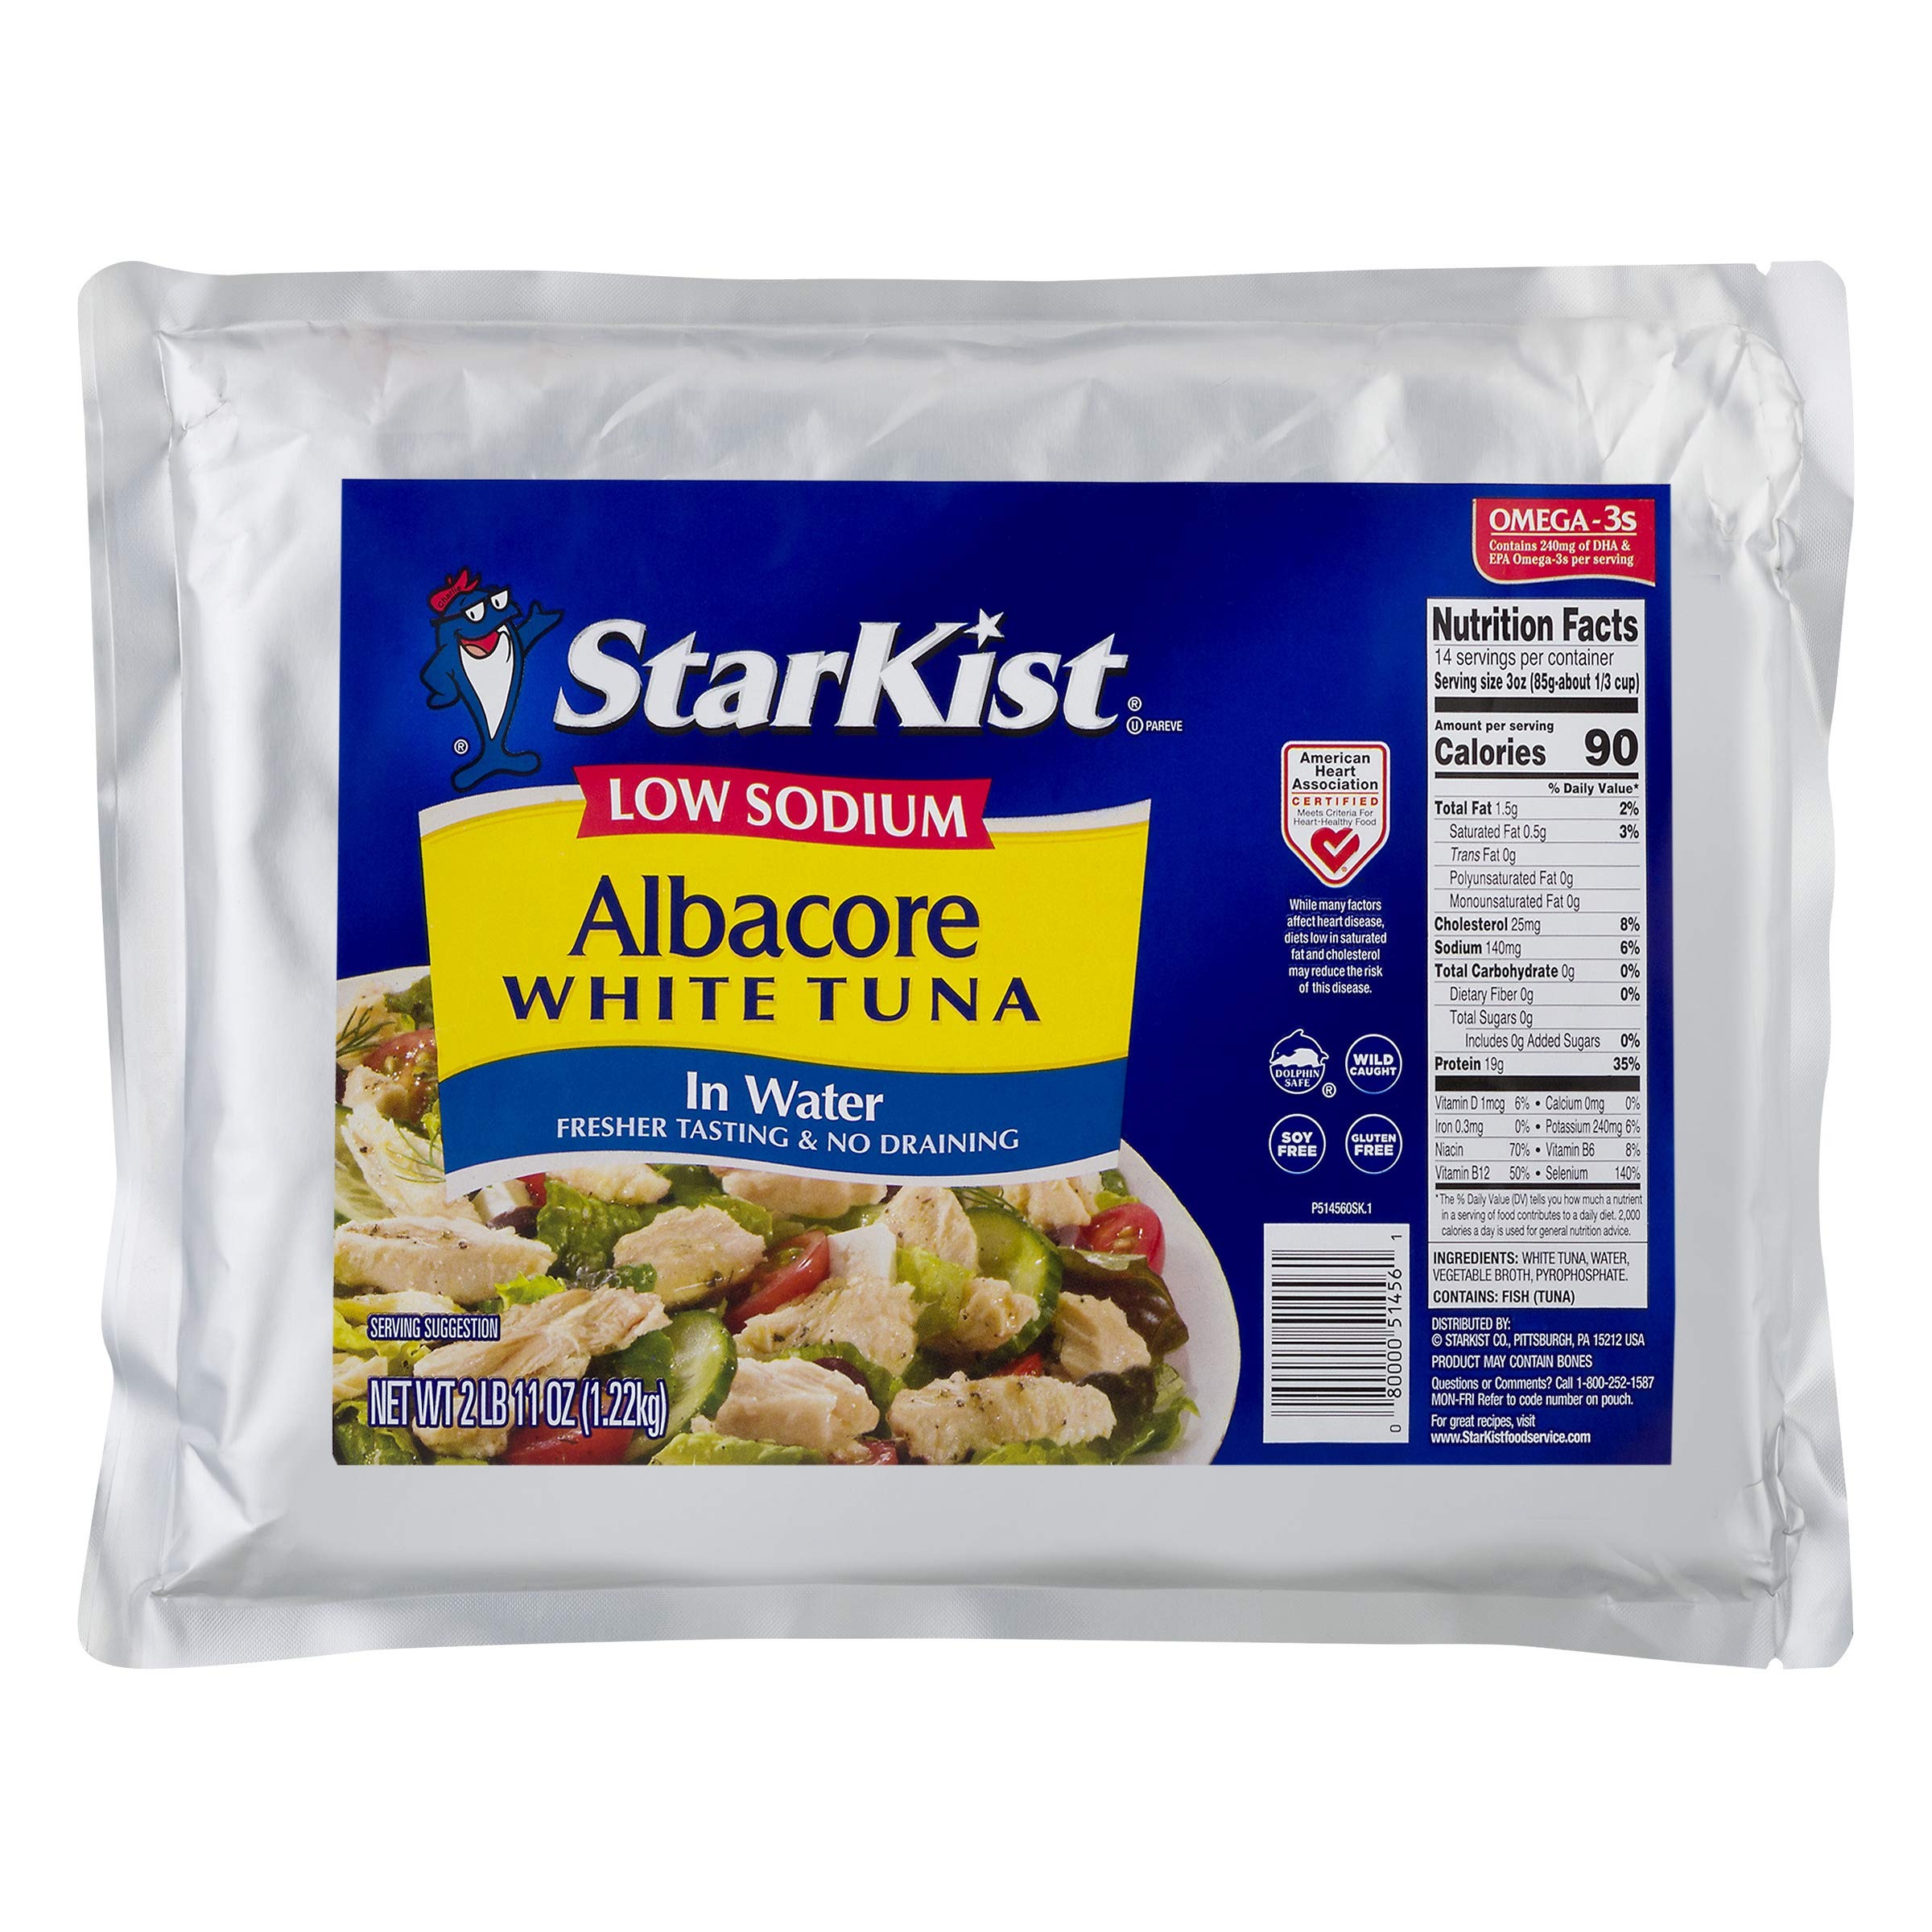
Item Name: StarKist Low Sodium Chunk White Albacore Tuna in Water - 43 oz Pouch (Pack of 6)
Bullet Point 1: Delicious, Mild Flavor: Each hand-packed Starkist Low Sodium Chunk White Albacore Tuna in Water Pouch features select cuts of albacore tuna, with lower sodium content. With only 60mg for every 2 oz serving, it’s a great for creating low-sodium options
Bullet Point 2: Excellent Source of Protein: Our tuna is a natural source of protein and Omega 3s It has 13g of protein and 60 calories per serving per 2 oz serving
Bullet Point 3: Large 43 Oz Size: The StarKist Labor Saver Pouch produces 100% yield with no draining needed. Plus, no can opener needed also saves time with less mess
Bullet Point 4: Flavor Fresh Pouch: Our flavor fresh tuna pouch preserves the freshness and provides a more efficient use of storage space, making it ideal for a busy catering, healthcare, restaurant, or cafeteria environment
Bullet Point 5: Versatile: Whether you use tuna in appetizers, snacks, or the main entrée, StarKist Low Sodium Chunk White Albacore Tuna in Water is the perfect choice to ensure freshness and great flavor every time
Value: nan
Unit: None

Price: 141.455